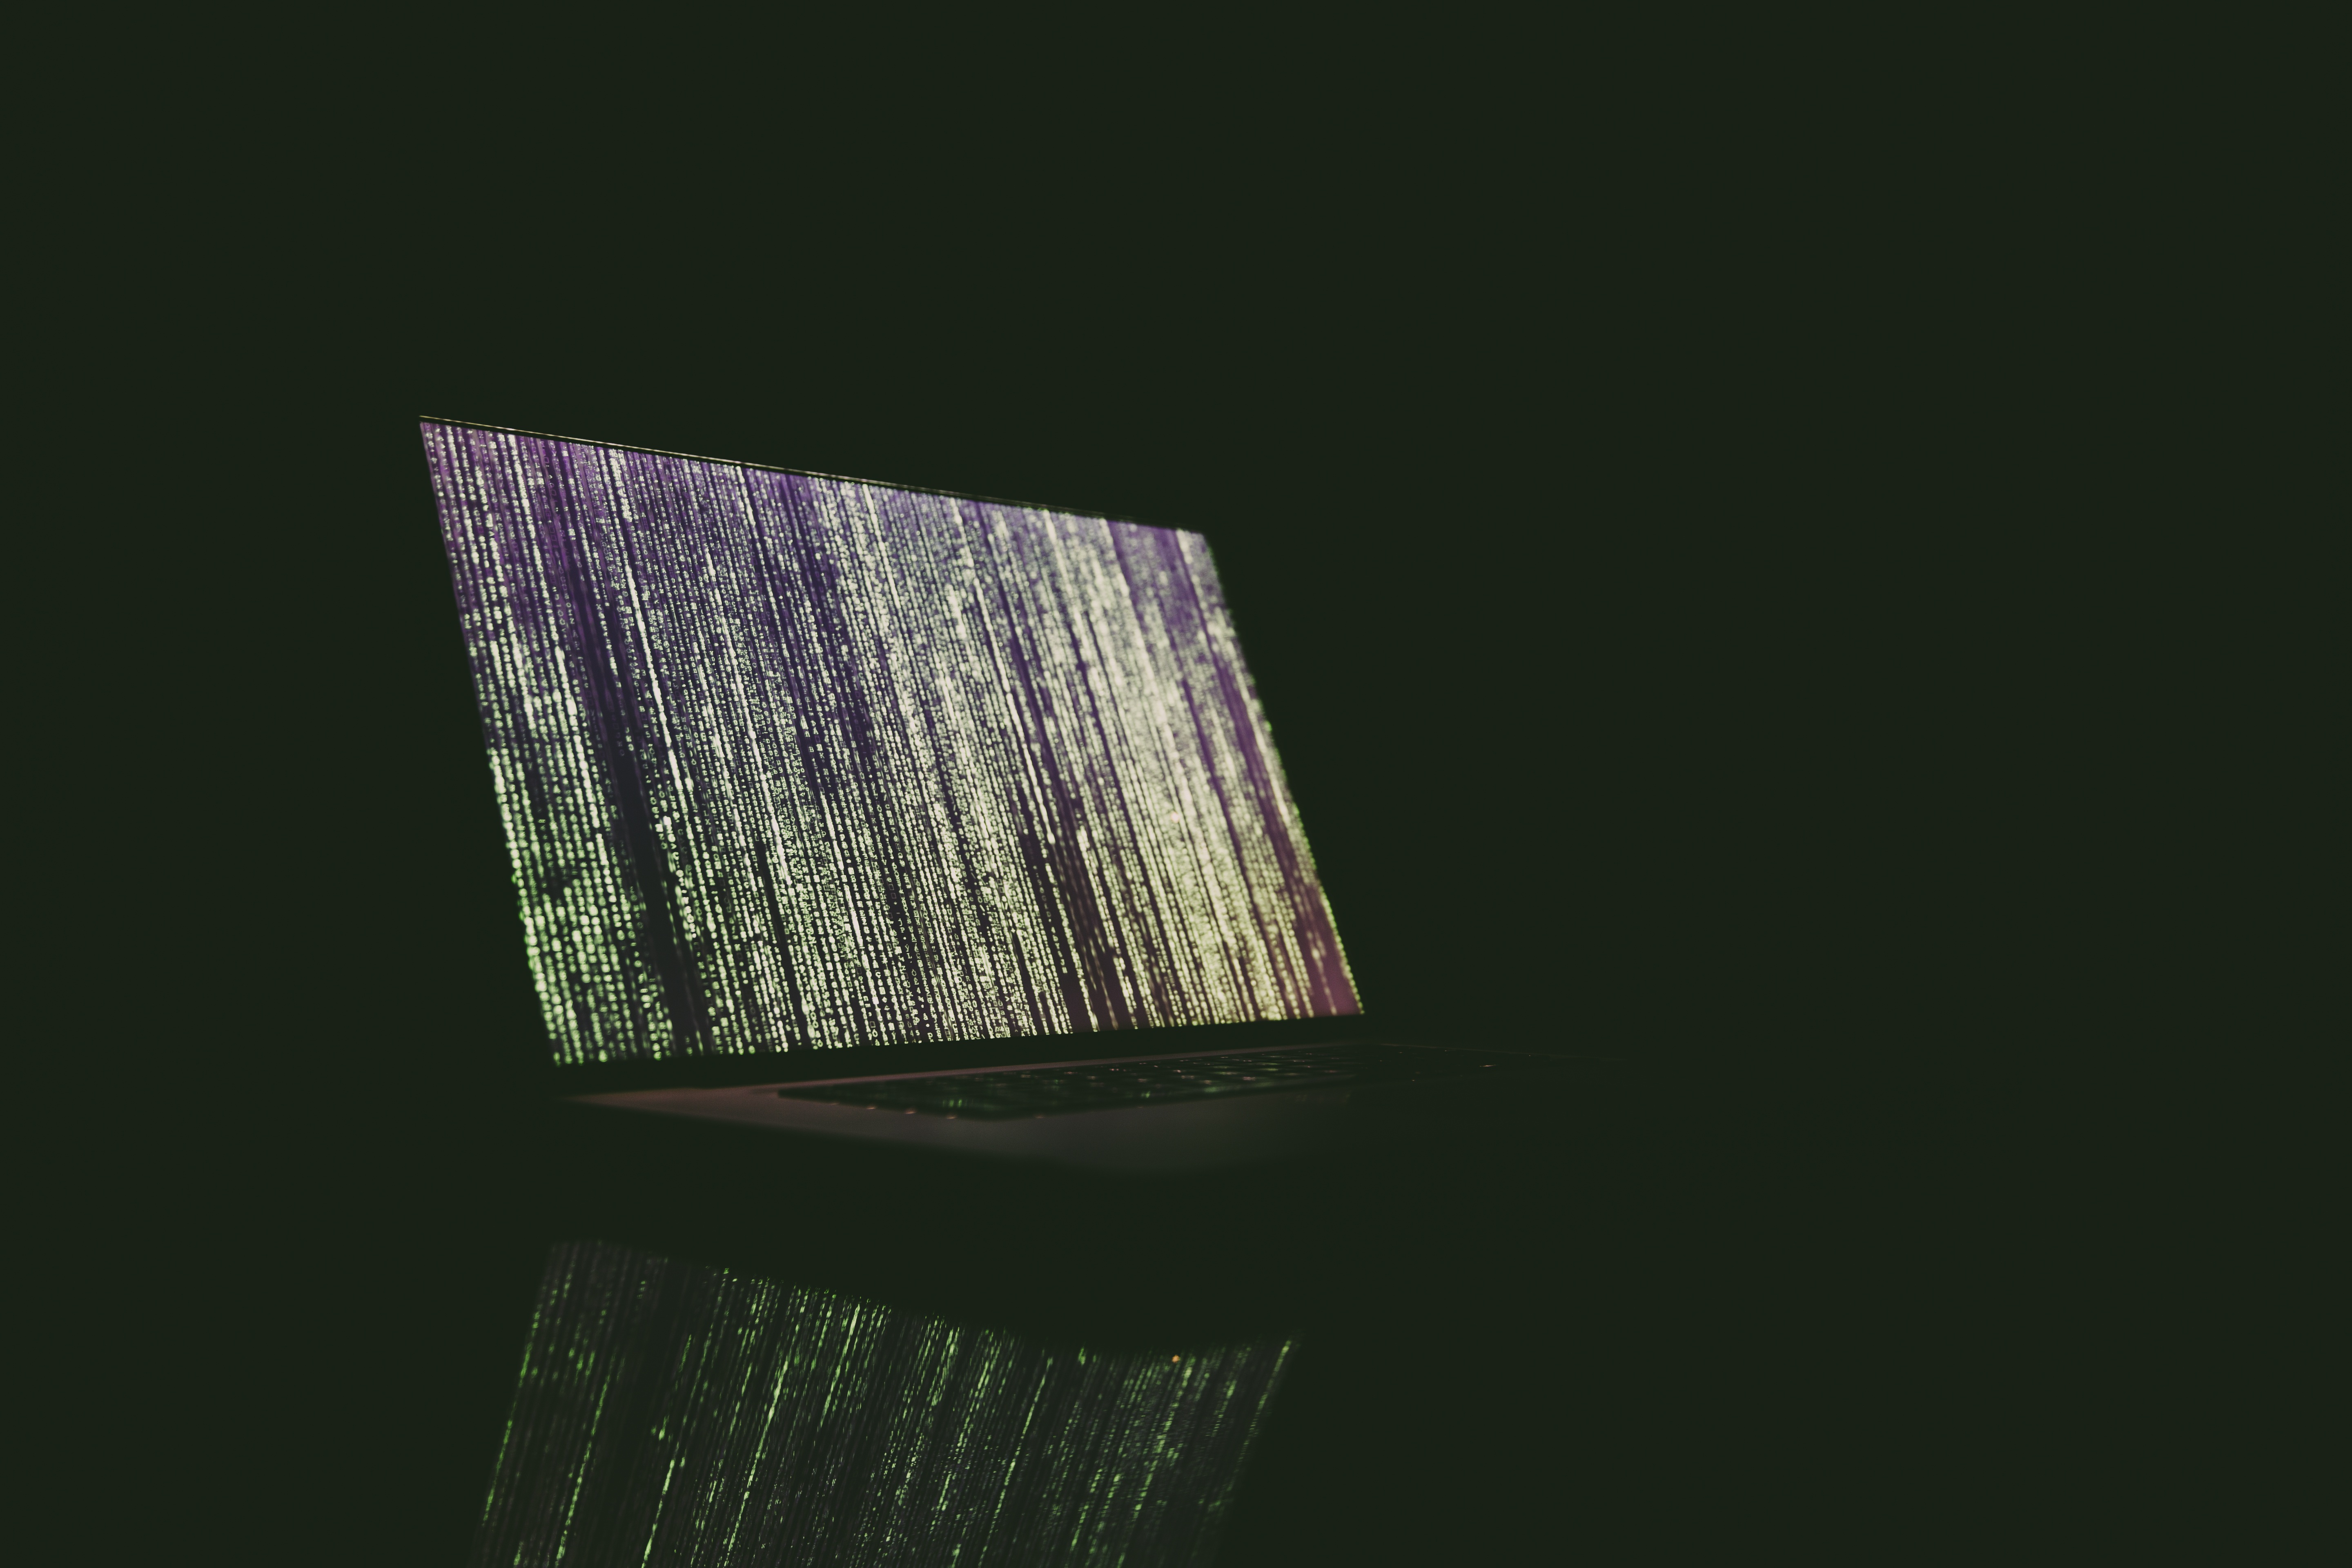
laptop, notebook, computer, mobile, screen, light, keyboard, technology, urban, web, internet, color, desktop, communication, memory, lighting, security, electronic, device, monitor, programming, brand, electronics, design, display, chat, attack, hardware, destruction, crime, protection, connection, shape, password, network, access, software, code, algorithm, calculator, bit, backup, data, binary, online, virus, hacker, virtual, networking, computer keyboard, trojan, theft, neo urban, application, login, privacy policy, cyberspace, web page, encryption, fashion accessory, ddos, boot net, space bar, byte, decryption